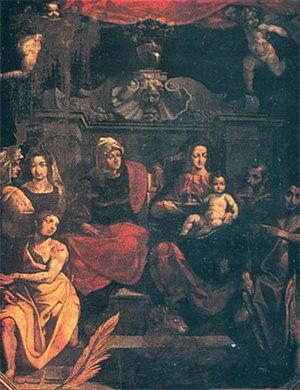
Pablo de Céspedes, est un artiste peintre, sculpteur, architecte, humaniste et poète espagnol, né en 1538 à Cordoue où il est mort le 26 juillet 1608.